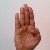
The image shows a hand gesture representing the letter 'B' in Indian Sign Language.